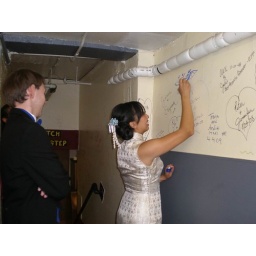
The Lake Union Cafe has every couple sign their wall in the basement.(Photo taken by my mom)